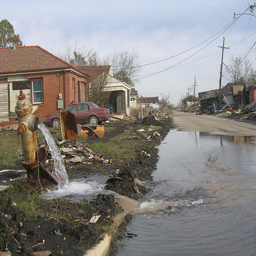
An old fire hydrant that is open and pouring water.
there is a large puddle of water at the corner of a street
A busted fire hydrant flooding a street near houses.
A fire hydrant pouring water into a road.
Water from a fire hydrant is filling a street that has wrecked houses.